David Ryckaert III

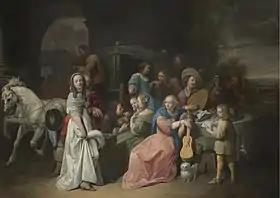
"Elegant company with musicians"

Ryckaert's early genre paintings show a strong influence of Adriaen Brouwer. An example are the two companion paintings of a "Peasant woman with a cat" and a "Peasant with a Dog" in the Hermitage Museum. The compositions reprise in subject matter and composition two paintings of Brouwer. Ryckaert changed details of the compositions and turned them into allegories of taste (the woman is feeding the cat) and touch (the man is holding the paw of the dog). The composition with the dog also includes the motif of training the dog as the man is clearly giving the dog the command 'sit'.